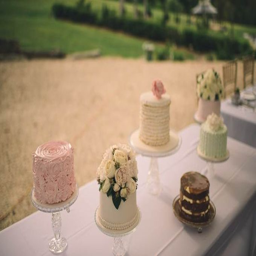
wedding cakes by type of dish